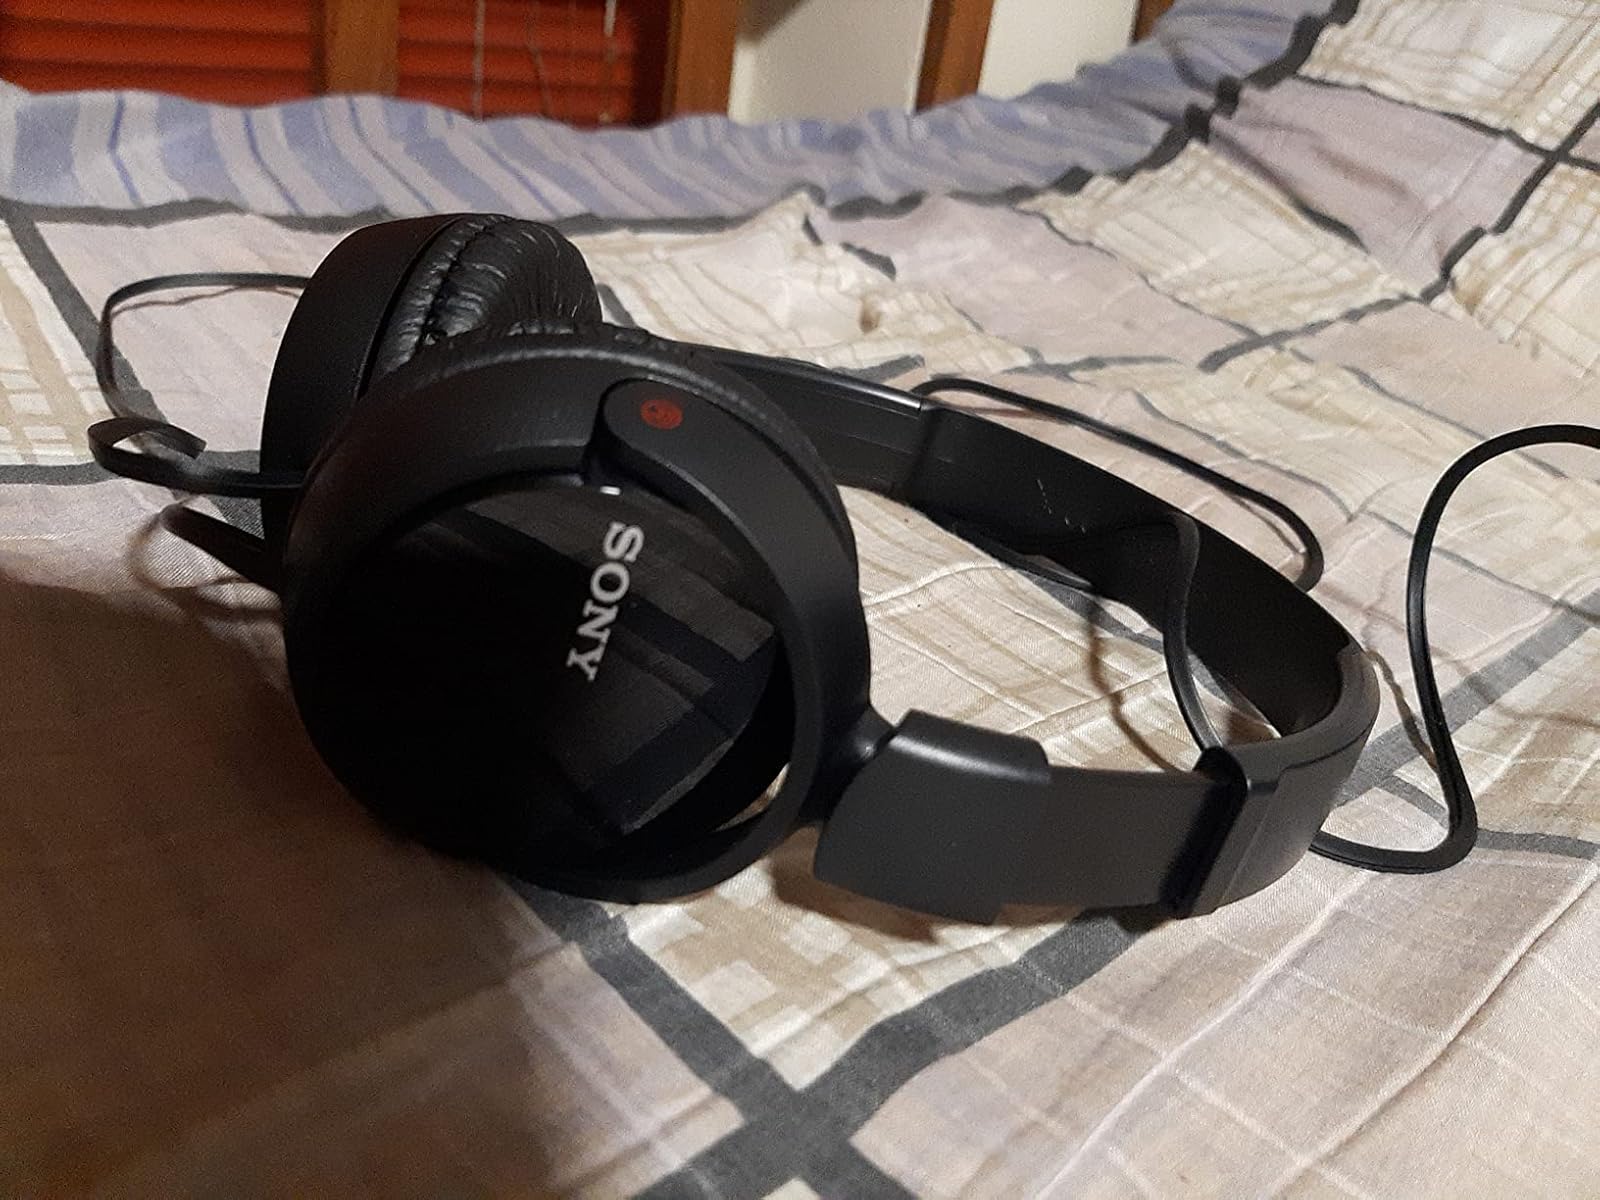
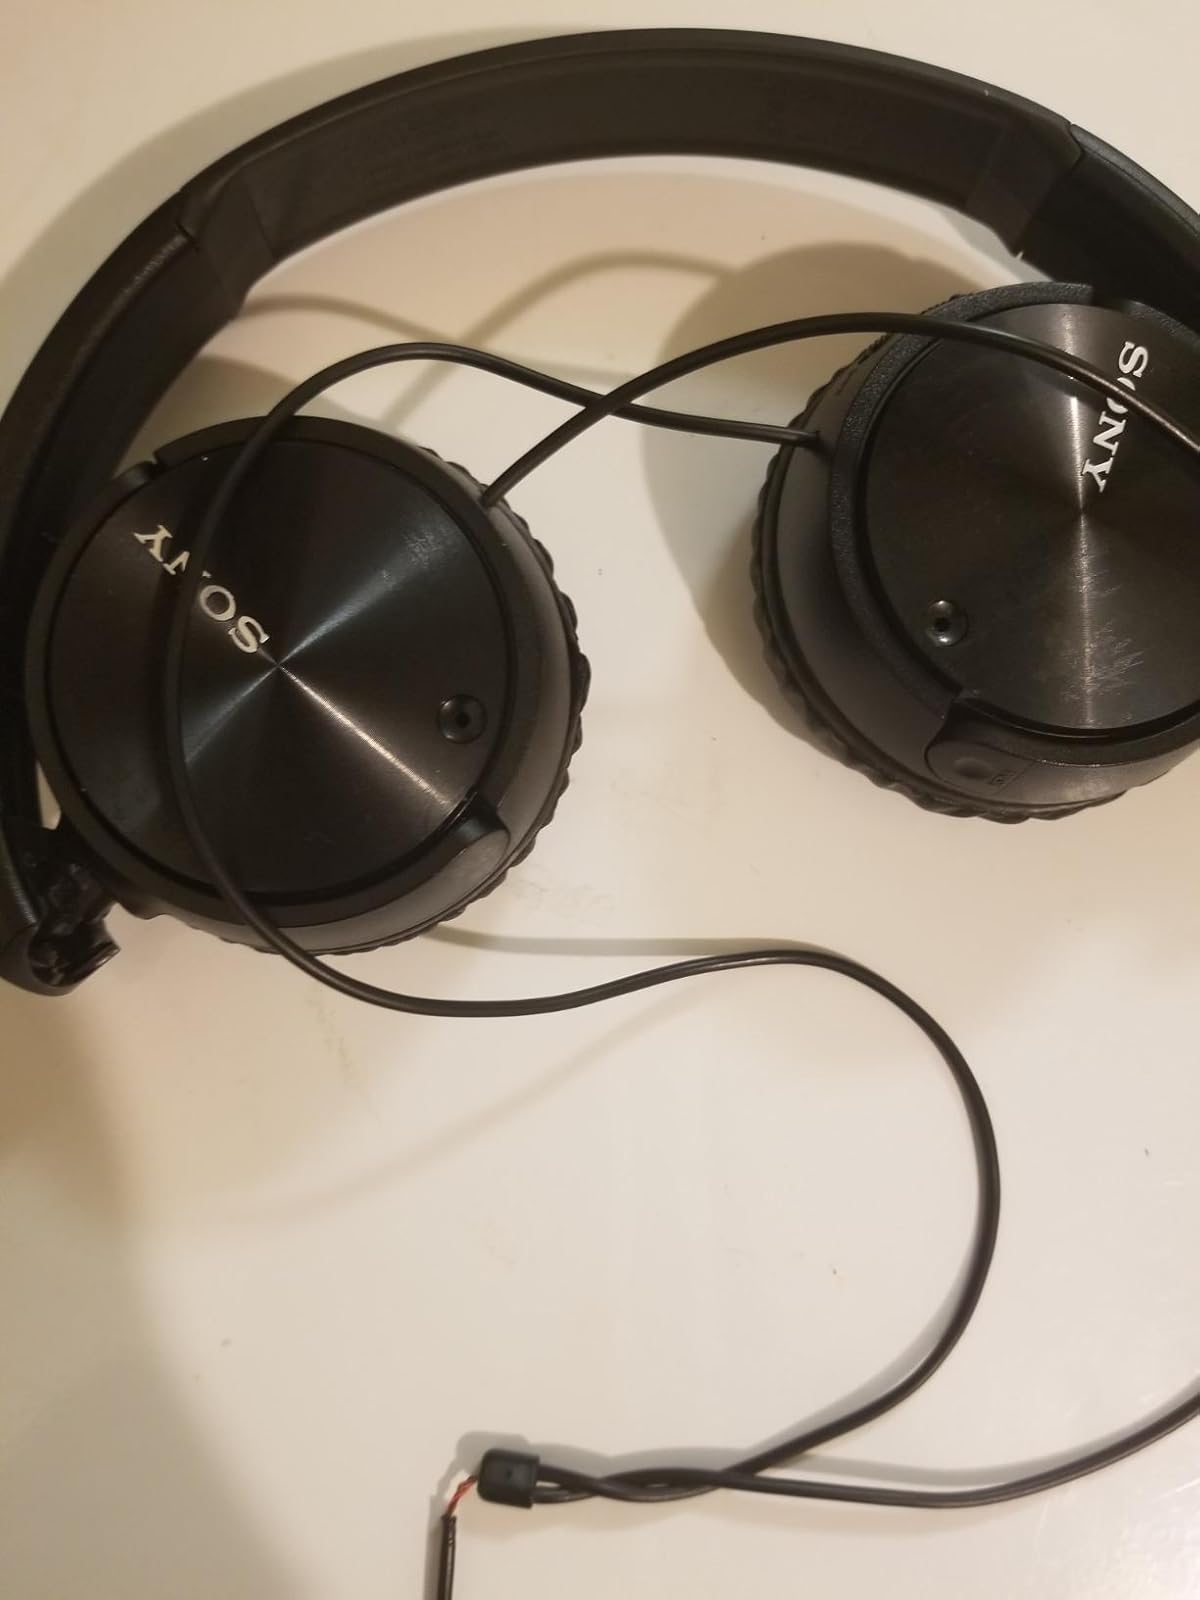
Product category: headphones
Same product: yes